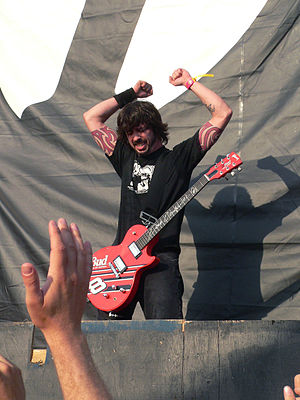
Dave Grohl
Dave Grohl på Roskilde Festival, 2005
David Eric Grohl er en amerikansk rockmusiker. Han var trommeslager i grunge-bandet Nirvana fra 1990 til bandet, efter forsanger og guitarist Kurt Cobains død, gik i opløsning i 1994. Grohl dannede bandet Foo Fighters i 1995, og i 2009 var han med til at danne Them Crooked Vultures.